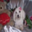
Label: dog